Patricia Kennedy Lawford

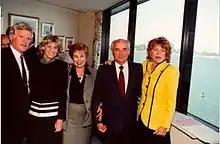
With Lawford (far right) are Senator Ted Kennedy, Jean Kennedy Smith, Raisa Gorbachyova, and Mikhail Gorbachev.

After her divorce, Kennedy battled alcoholism, and suffered from tongue cancer. She worked with the John F. Kennedy Library and Museum, as well as with the National Center on Addiction, and was a founder of the National Committee for the Literary Arts, for which she arranged a series of author lectures and scholarships.